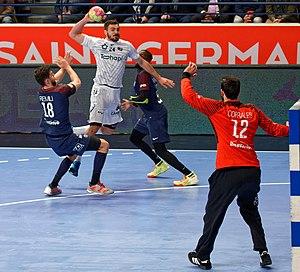
Rencontre de championnat entre le PSG et Montpellier. A Coubertin, le 1er mars 2018.
Baptiste Bonnefond, né le 22 janvier 1993 à Lyon, est un joueur français de handball. Il mesure 1,94 m et pèse 96 kg. Il évolue au poste d'arrière gauche avec le Montpellier Handball et rejoindra le Pays d'Aix UC HB à l'été 2019